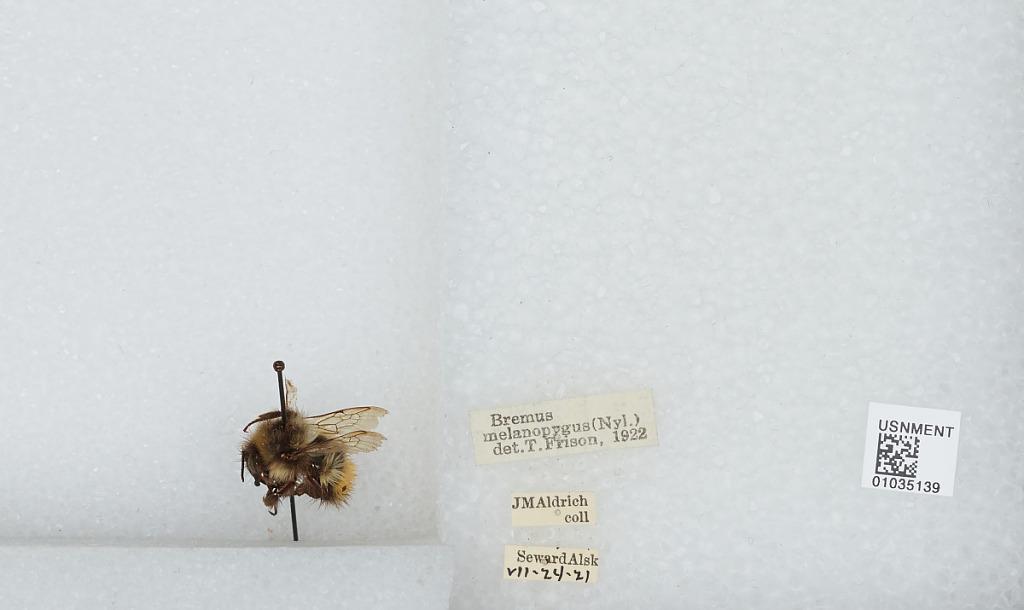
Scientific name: Bombus (Pyrobombus) melanopygus Nylander
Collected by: J. Aldrich
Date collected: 1921-7-24
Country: United States
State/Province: Alaska
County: Kenai Peninsula
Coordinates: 60.42, -151.25
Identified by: Frison, T.